Yonpo Airfield

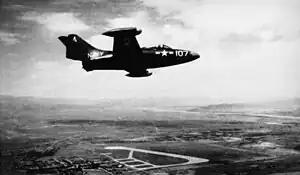
F9F-2 of VF-721 about to attack Yonpo in 1951

Yonpo Airfield (Korean: ), also known as Yonpo Air Base or K-27 Air Base, was an airport near Hamhung, South Hamgyong Province, North Korea.